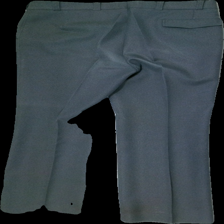
View: back
Type: Trousers
Category: Ladies
Brand: Missing
Colors: Grey
Material: 100% Polyester
Cut: Regular
Season: All
Damage: stained
Damage location: middle center
Price range: <50
Recommended usage: Recycle
Description: Grey trousers